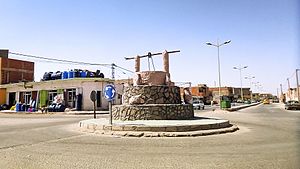
Tindouf
Tindouf er en by i det vestlige Algeriet med et indbyggertal på 45.610. Byen er hovedstad i et provins af samme navn og er blandt andet hjemsted for en stor flygtningelejr.